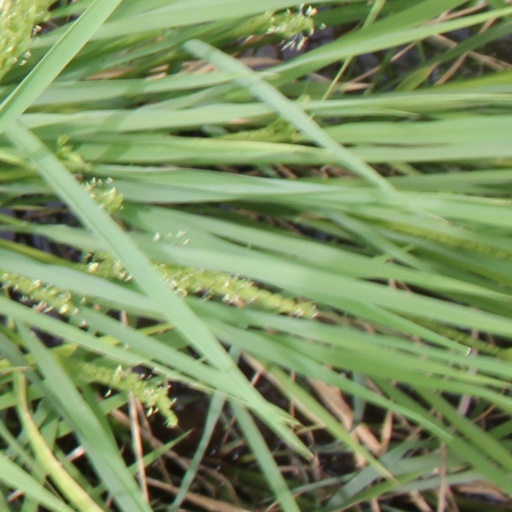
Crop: rice